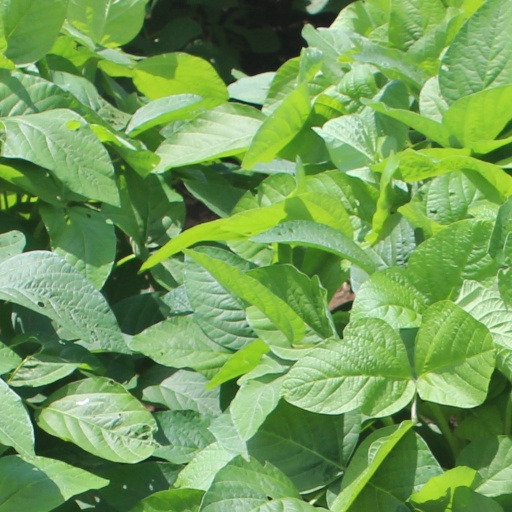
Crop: soybean